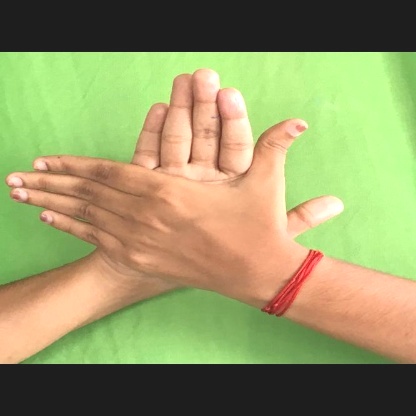
Mudra: Chakra